Answer in natural language. Which object is closer to the camera taking this photo, blue threeseater sofa (highlighted by a red box) or dark brown colour shelving unit (highlighted by a blue box)? Choose between the following options: blue threeseater sofa (highlighted by a red box) or dark brown colour shelving unit (highlighted by a blue box)
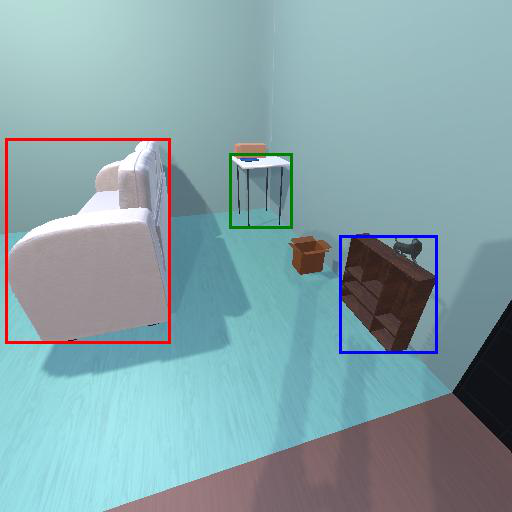
<answer>dark brown colour shelving unit (highlighted by a blue box)</answer>